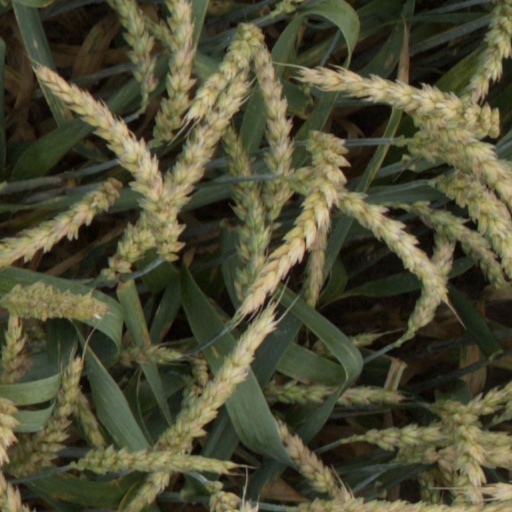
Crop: wheat